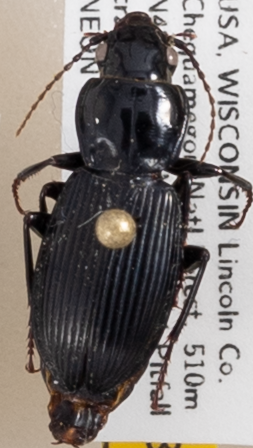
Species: Pterostichus novus
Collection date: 2018-07-10
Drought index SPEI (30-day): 0.71
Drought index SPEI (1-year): -0.24
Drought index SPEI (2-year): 1.642